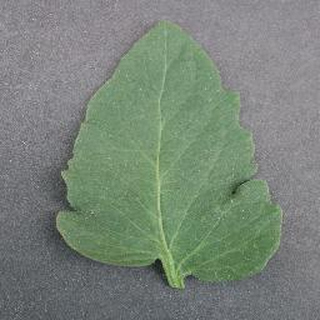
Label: healthy_tomato